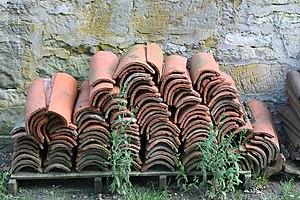
Tas de tuiles canal à padoux (Vosges)
Trondes est une commune française située dans le département de Meurthe-et-Moselle en région Grand Est.
Bouvron est une commune française située dans le département de Meurthe-et-Moselle en région Grand Est.